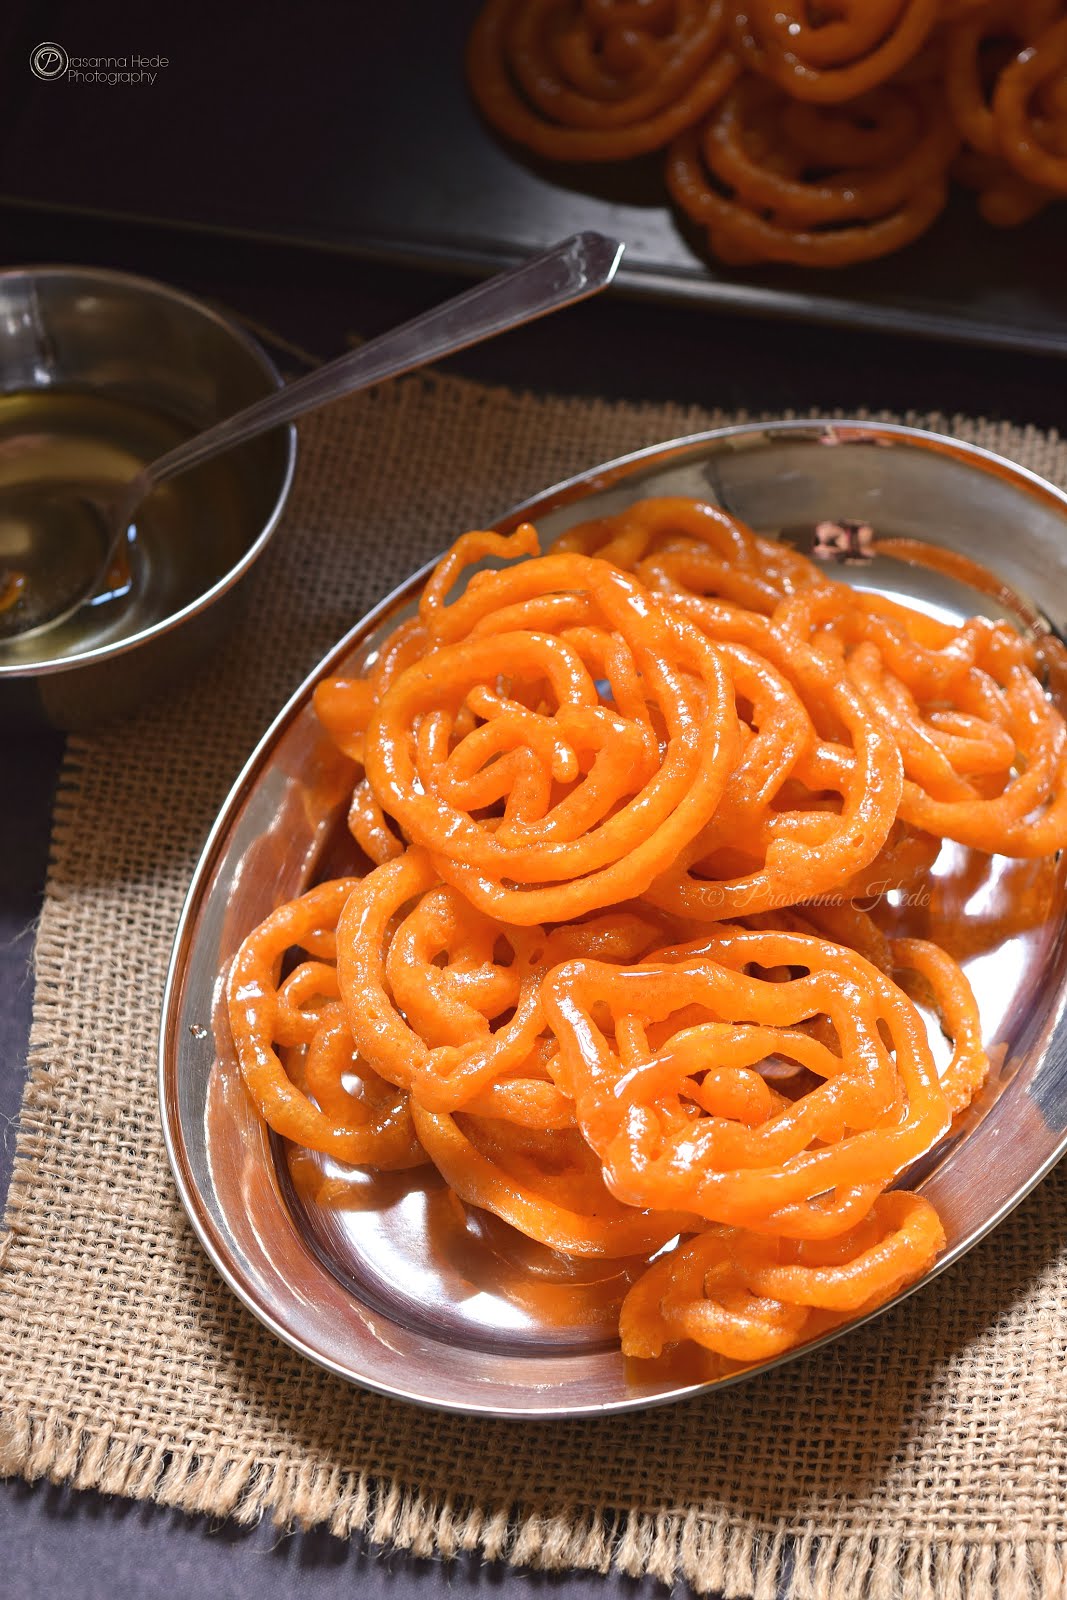
Dish: jalebi